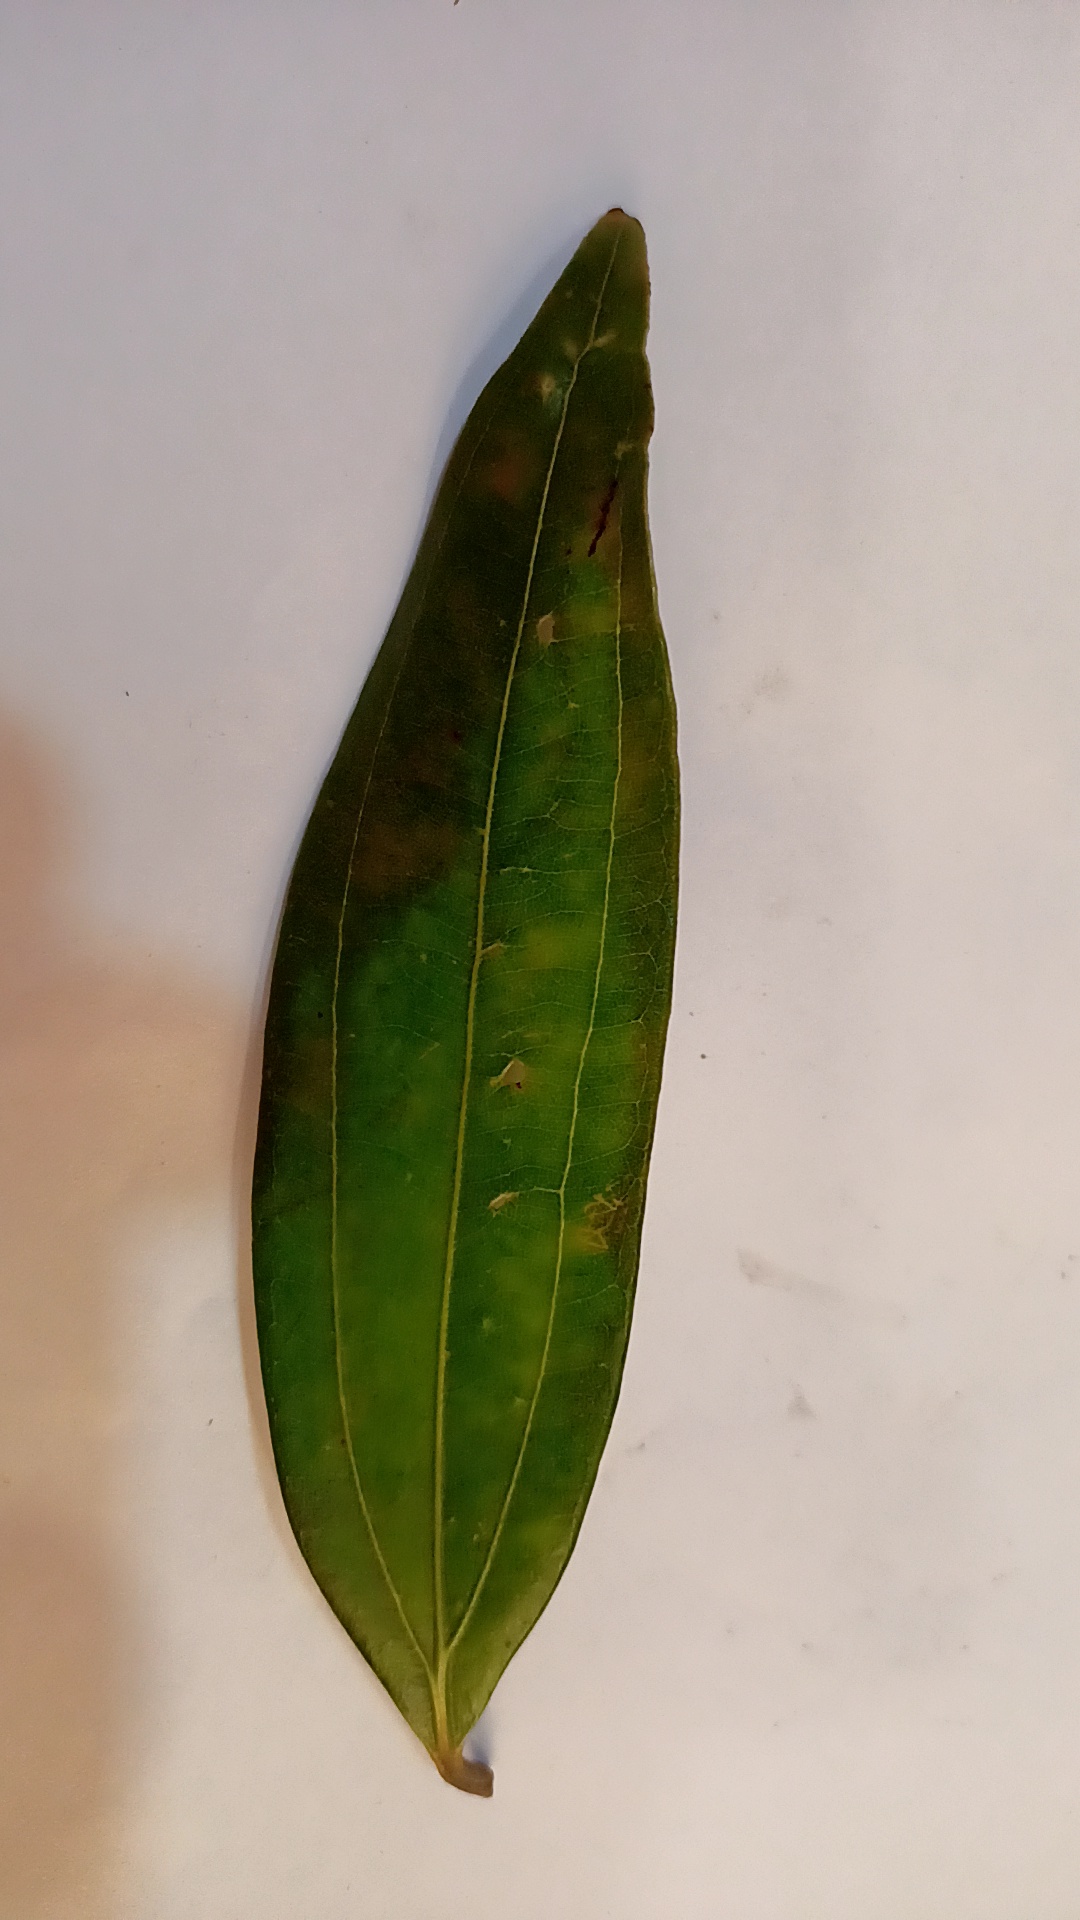
Label: Disease